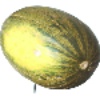
Label: Melon Piel de Sapo 1